Neuroblastoma

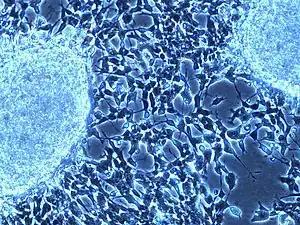
Microscopic view of a NB cell line (SH-SY5Y) used in preclinical research for testing new agents

Neuroblastoma patient derived tumor xenografts (PDXs) have been created by orthotopic implantation of tumor samples into immunodeficient mice. PDX models have several advantages over conventional cancer cell lines (CCL)s. Neuroblastoma PDXs retain the genetic hallmarks of their corresponding tumors and PDXs display infiltrative growth and metastasis to distant organs. PDX models are more predictive of clinical outcome as compared to conventional cancer cell line xenografts. Neuroblastoma PDXs might thus serve as clinically relevant models to identify effective compounds against neuroblastoma.